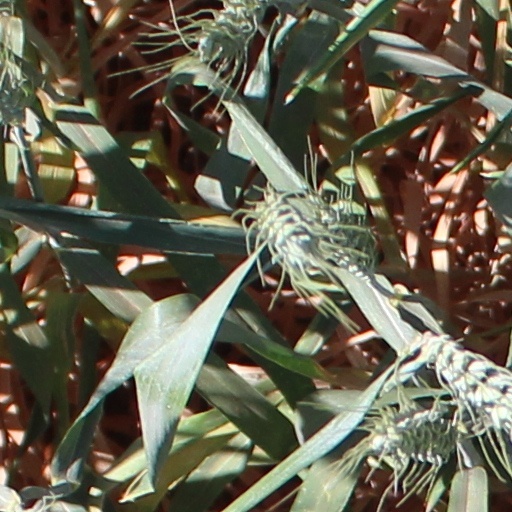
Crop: wheat